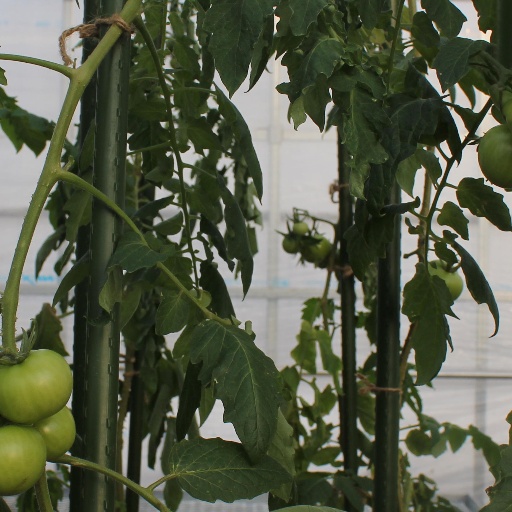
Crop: tomato